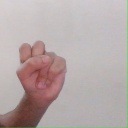
अक्षर: स